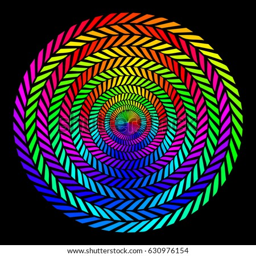
background in the form of twisted spirals of colored rays on a black background .